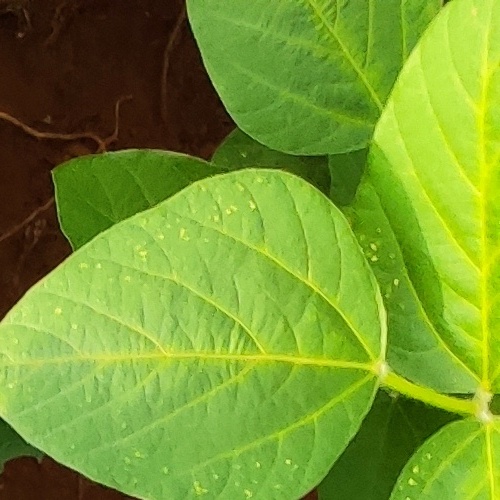
Label: Healthy